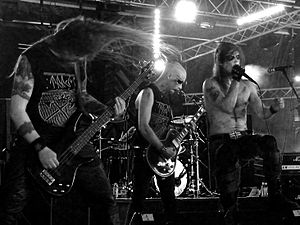
Taake
Taake på Hellfest 2009.
Taake er et norsk black metal-band, som oprindeligt blev dannet i 1993 under navnet Thule. Bandet, som til at begynde med kun bestod af frontmanden Ulvedin Hoest og trommeslageren Svartulv, nåede at udgive to demoer under det gamle navn, før de skiftede til Taake. Efterfølgende har Taake bestået af Hoest, den primære sangskriver i bandet, såvel som vekslende studiemusikere. Bandet er flere gange blevet sat på pause på grund af at Hoest er blevet fængslet for vold.